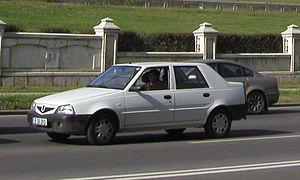
La Dacia Solenza est une berline compacte roumaine, produite à Piteşti par le constructeur local Dacia entre 2003 et 2005. Remplaçant l’éphémère SupeRNova, elle aura également une très courte carrière, due notamment à l’arrivée de la nouvelle Logan dès l’automne 2004.